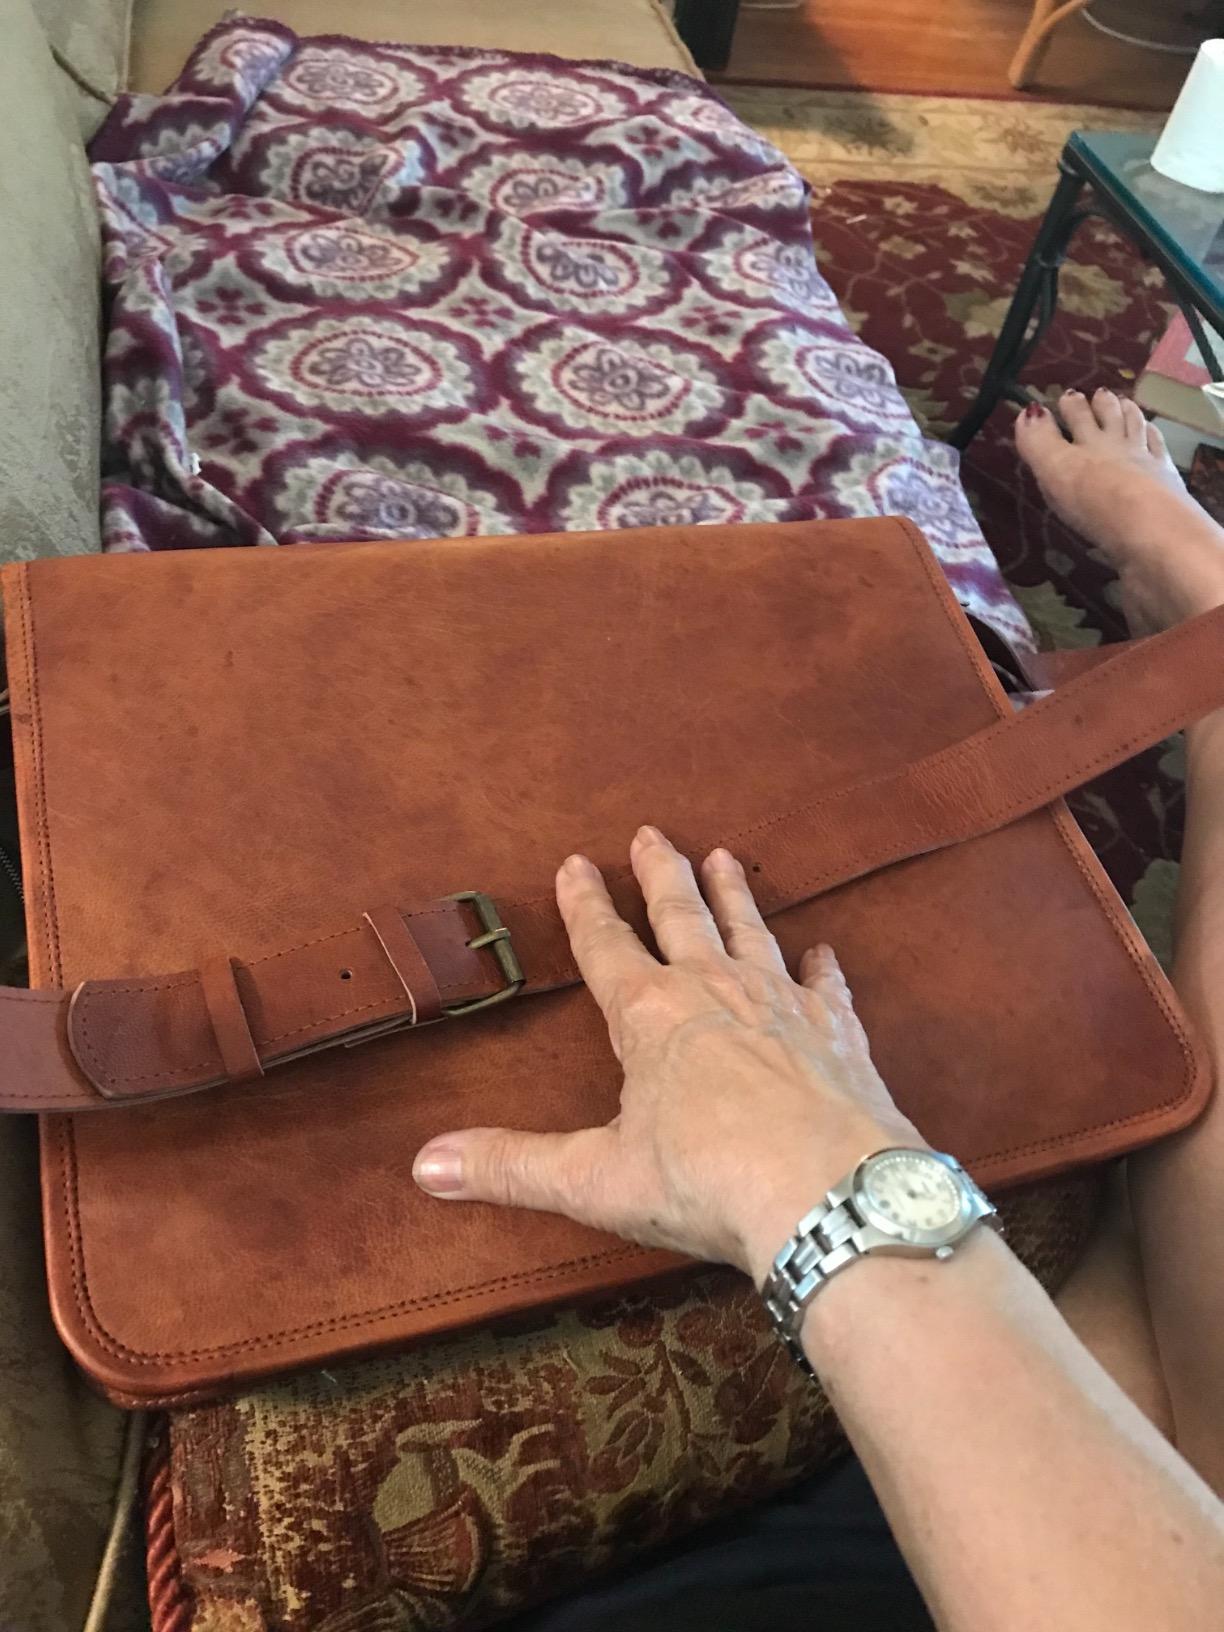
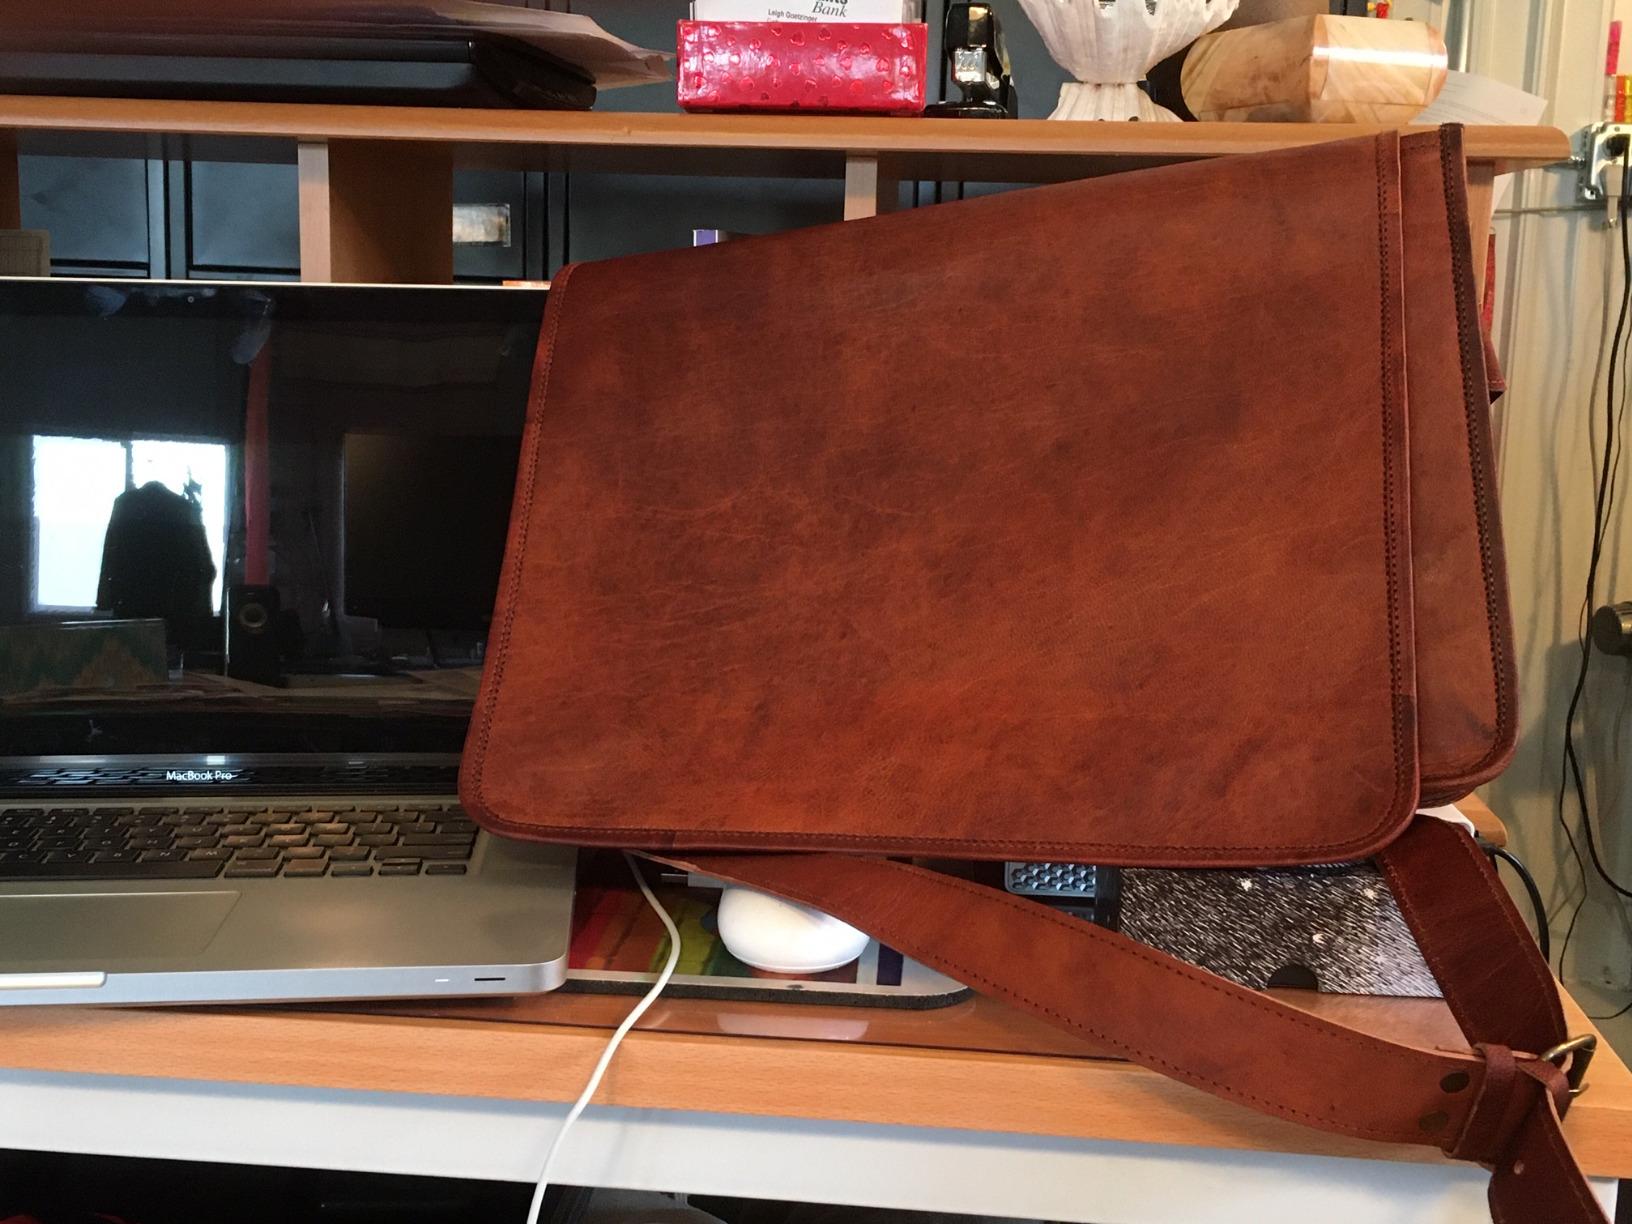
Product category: bag
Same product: yes